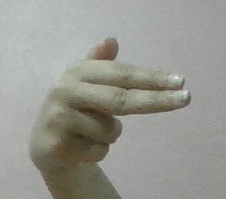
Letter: ghain